Oskar Jarle Grimstad

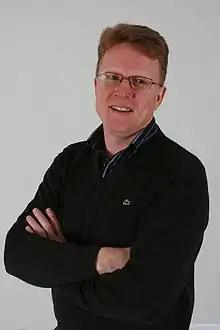
Grimstad in 2009

Oskar Jarle Grimstad (born 8 November 1954) is a Norwegian politician representing the Progress Party (FrP) for Møre og Romsdal. He is a member of the Standing Committee on Energy and the Environment.